Andrei Streltsov

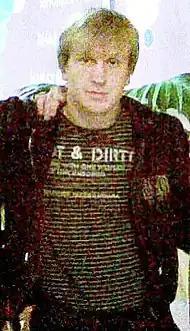

Andrei Ivanovich Streltsov (born 18 March 1984) is a former Russian footballer.